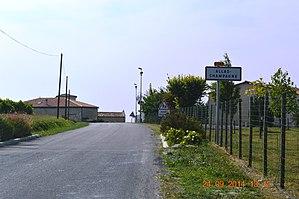
Allas-Champagne est une commune du Sud-Ouest de la France située dans le département de la Charente-Maritime. La commune fait partie de canton de Jonzac dans l'arrondissement de Jonzac.